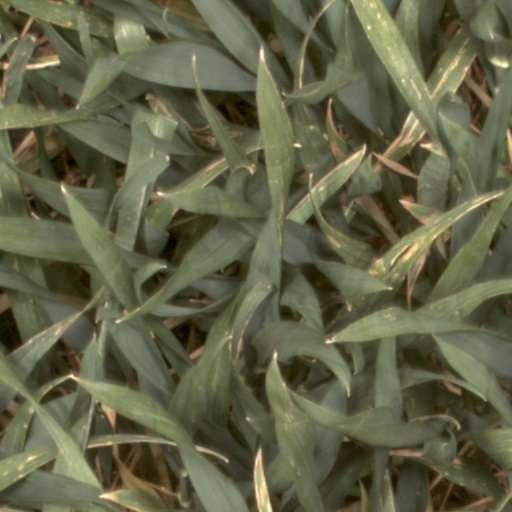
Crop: wheat